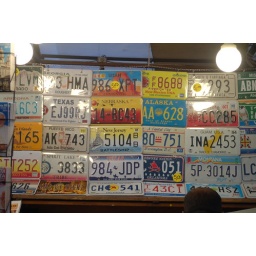
american license plates for sale at a street market in Rome